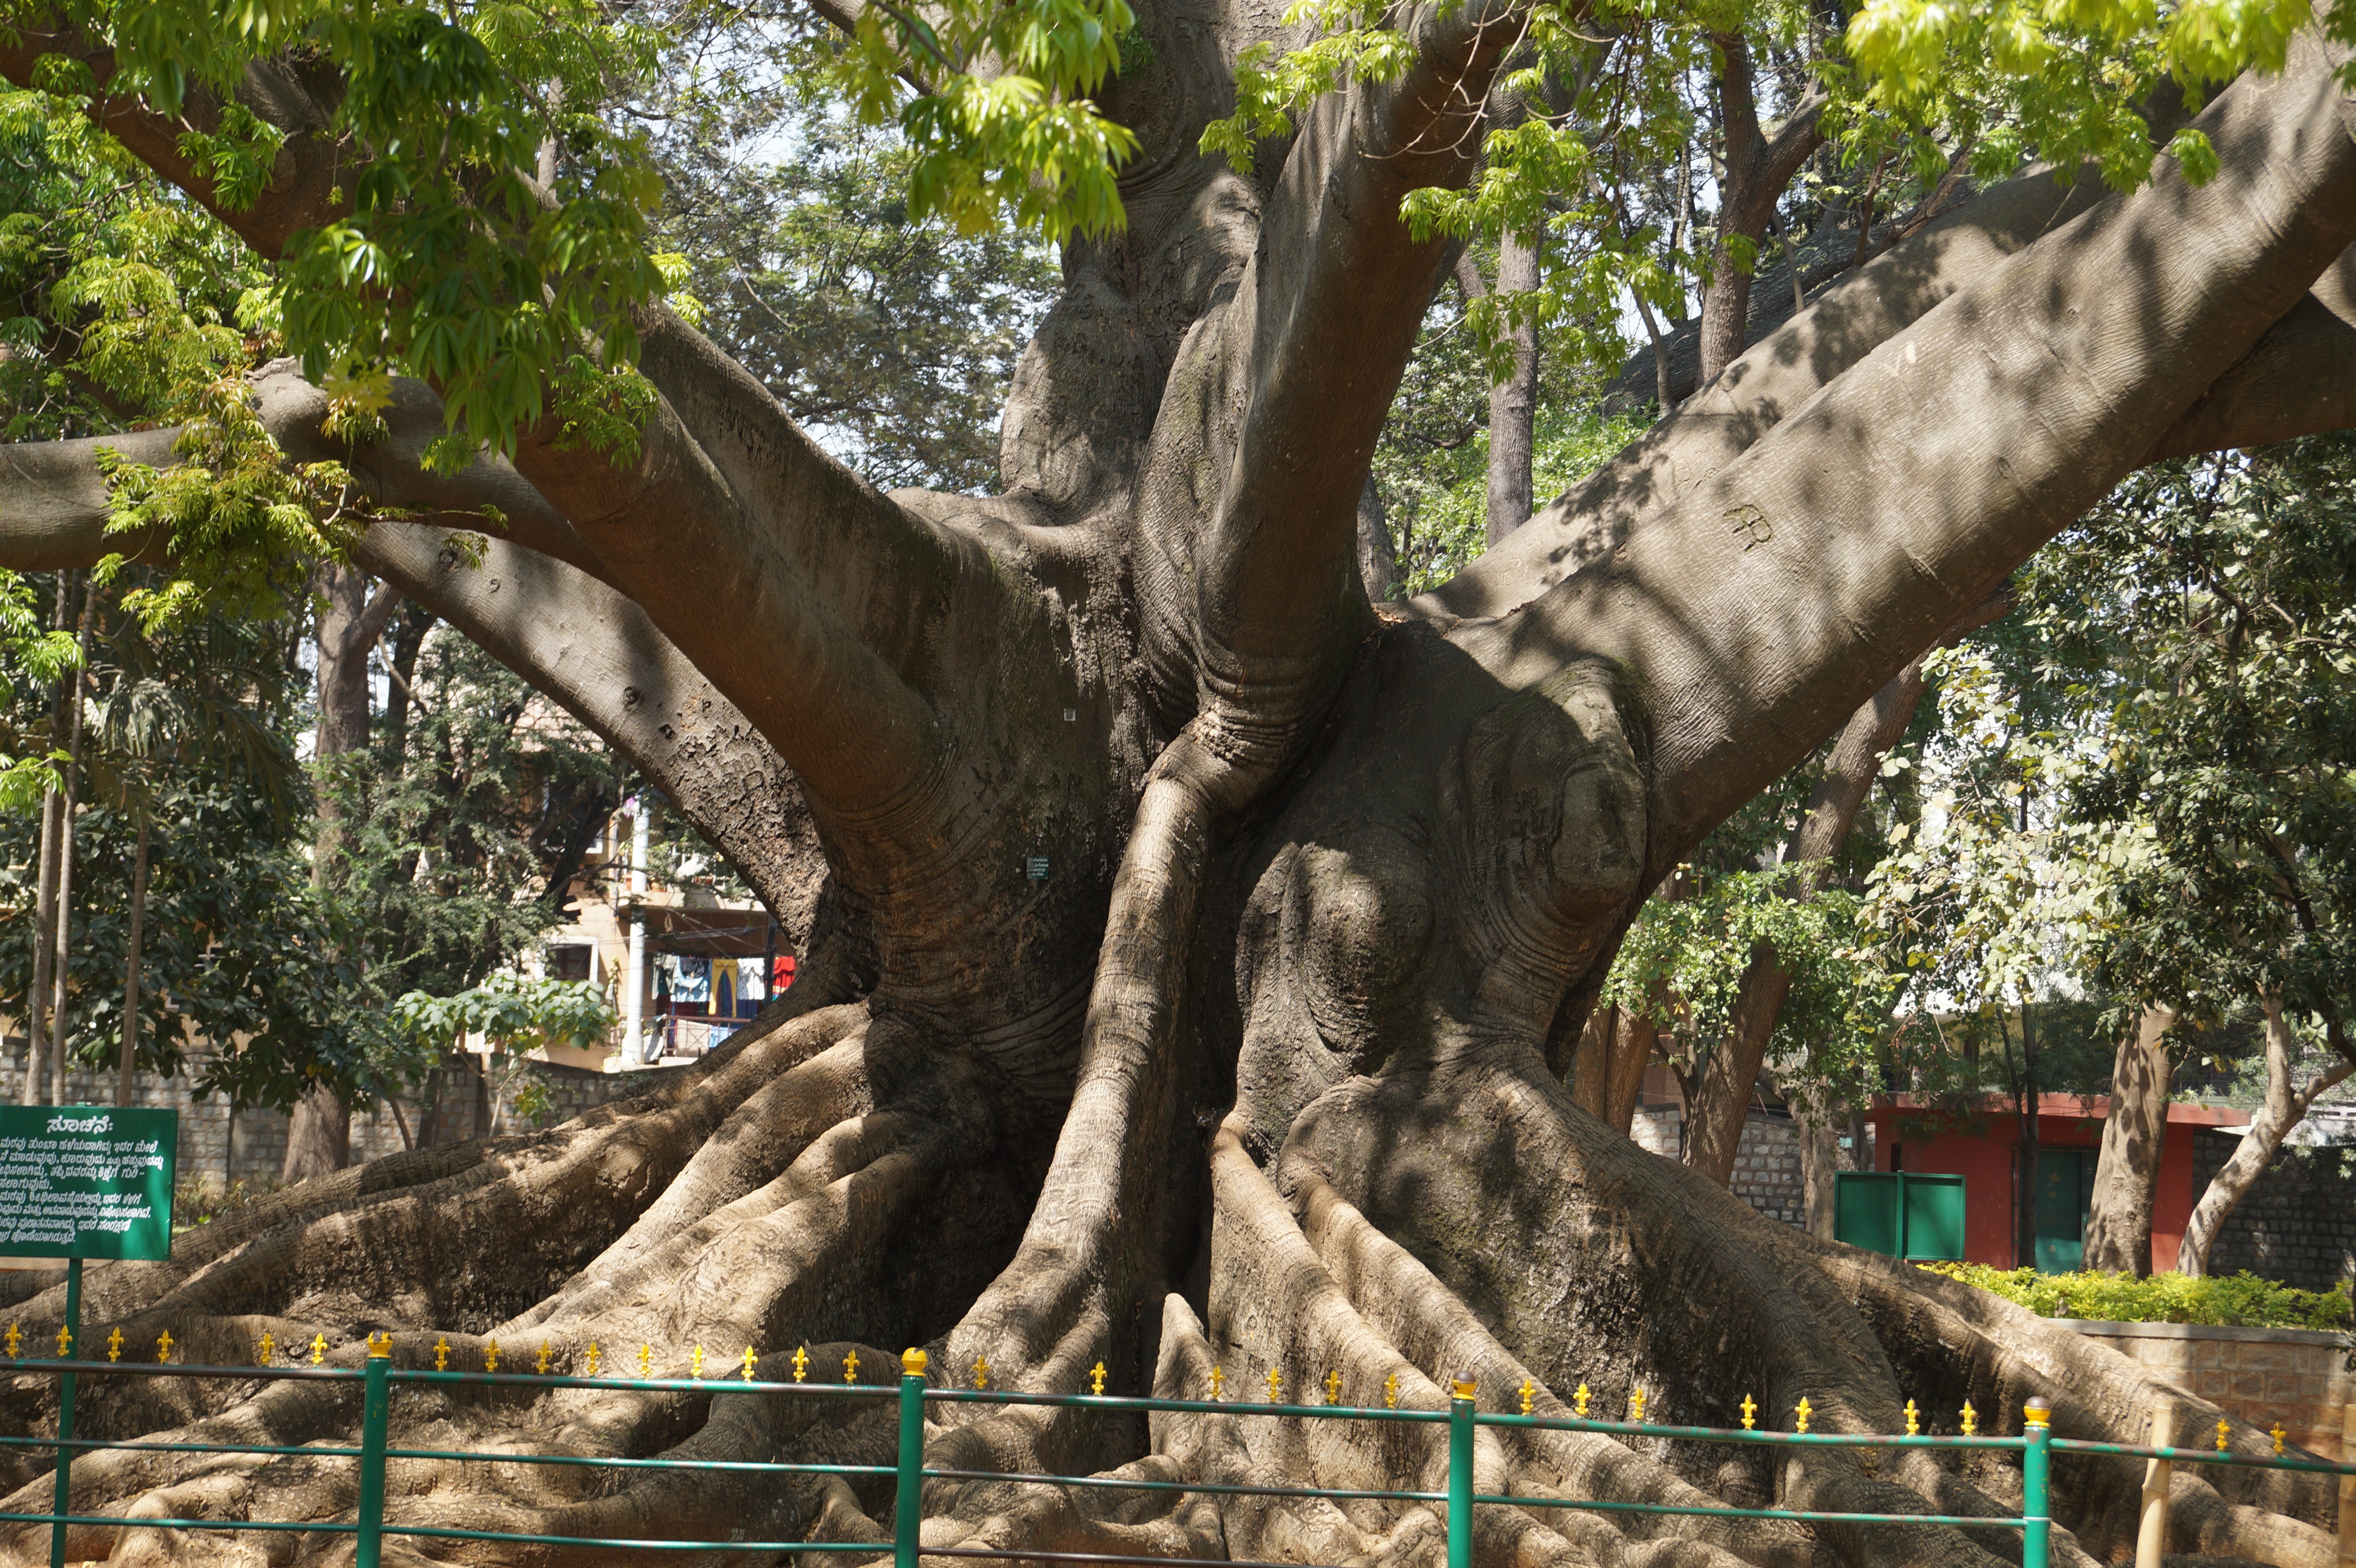
tree, plant, flower, monument, jungle, park, botany, garden, sculpture, art, bangalore, woody plant, arecales, 200 years old